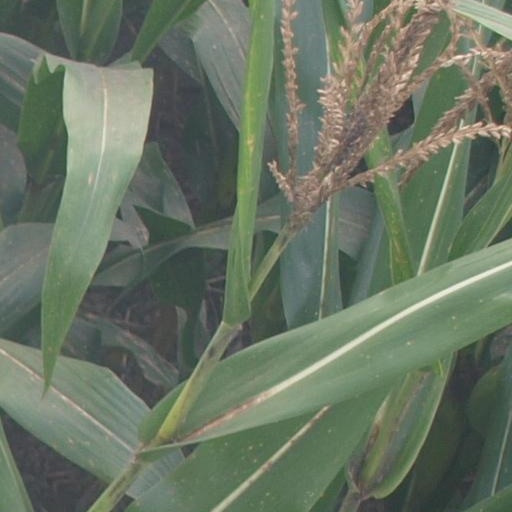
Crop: maize; corn